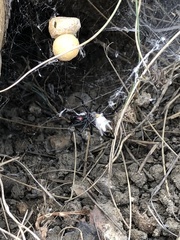
Species: Lactrodectus_hesperus